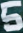
Number: 5